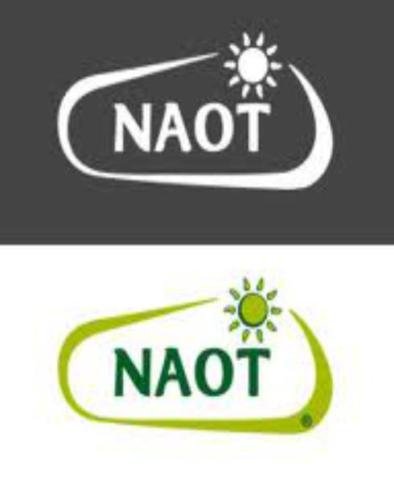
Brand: naot
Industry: Clothes